County of Adelaide

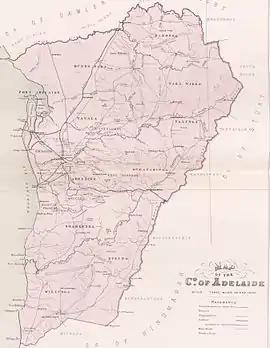
Map of Adelaide County in 1886 showing the hundreds

The County of Adelaide is one of the 49 cadastral counties of South Australia and contains the city of Adelaide. It was proclaimed on 2 June 1842 by Governor Grey. It is bounded by the Gawler River and North Para River in the north, the Mount Lofty Ranges in the east, and Gulf St Vincent in the west. The south border runs from Aldinga Bay to Willunga South and Mount Magnificent.